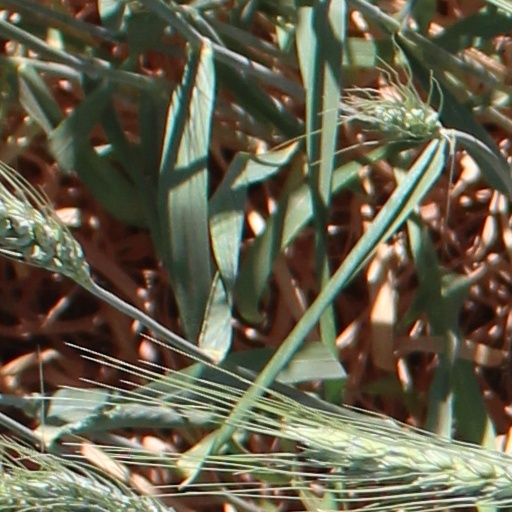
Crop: wheat